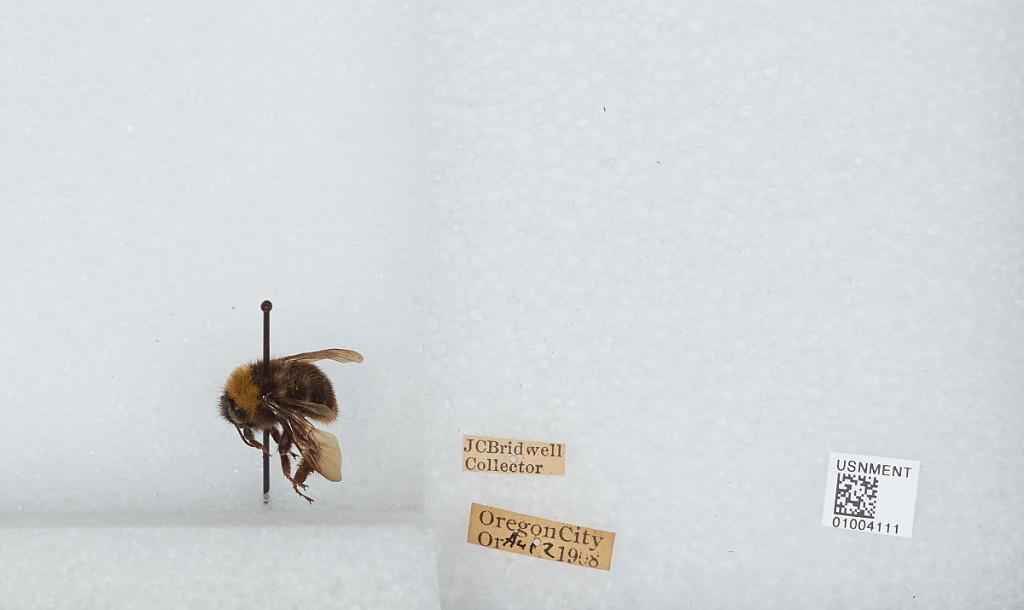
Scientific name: Bombus (Fervidobombus) californicus Smith
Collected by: J. Bridwell
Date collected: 1908-8-2
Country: United States
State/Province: Oregon
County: Clackamas
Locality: Oregon City
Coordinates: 45.3572, -122.607